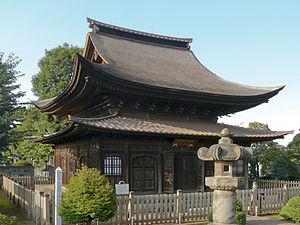
Le Shōfuku-ji est un temple bouddhiste Rinzai situé dans la ville de Higashimurayama, préfecture de Tokyo au Japon. Son bâtiment Jizō du début du XVᵉ siècle est classé Trésor national du Japon. Il est considéré comme le plus ancien bâtiment intact dans Tokyo et un exemple unique de l'architecture de Kamakura.
L'époque de Kamakura est l'une des 14 subdivisions traditionnelles de l'histoire du Japon. Cette période, qui commence en 1185 et s'achève en 1333, est placée sous l'autorité politique du shogunat de Kamakura. Elles constitue la première partie du « Moyen Âge » de l'histoire japonaise, qui va jusqu'à la fin du XVIᵉ siècle.